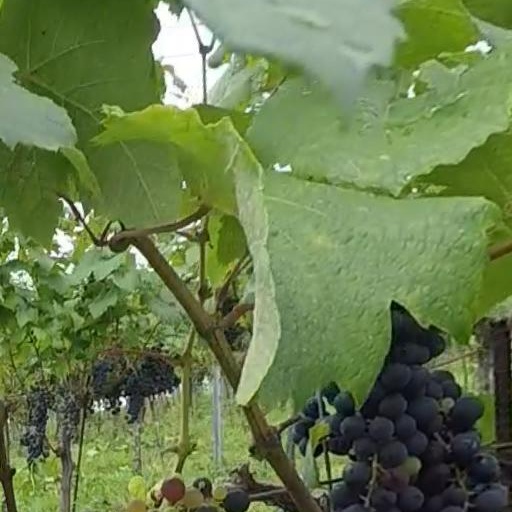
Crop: grape